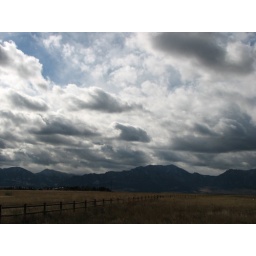
View of the mountains and clouds from Davidson Mesa in Louisville, Colorado